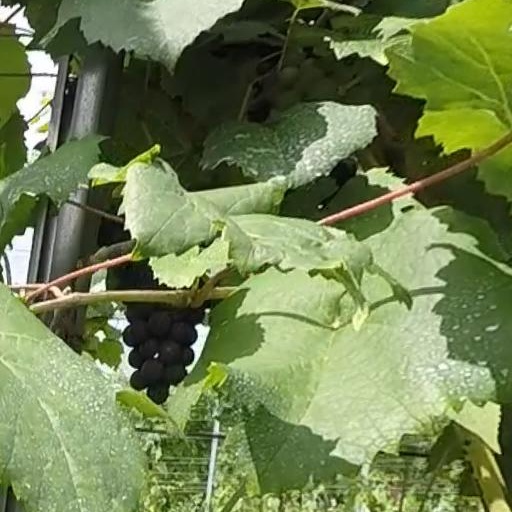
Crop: grape